Marasmius rotula

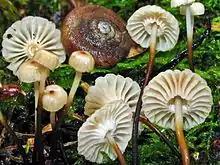
The gills are attached to a collar encircling the stem.

The cap of the fruit body is thin and membranous, measuring in diameter. It has a convex shape slightly depressed in the center, conspicuous furrows in an outline of the gills, and scalloped edges. Young, unexpanded caps are yellowish brown; as the cap expands, the color lightens to whitish or light pinkish-white, often with a darker, sometimes brown center. The variety "fusca" has brown caps. The white or slightly yellowish flesh is very thin, reaching about 0.25–1.5 mm thick in the central part of the cap, and even thinner at the margin.